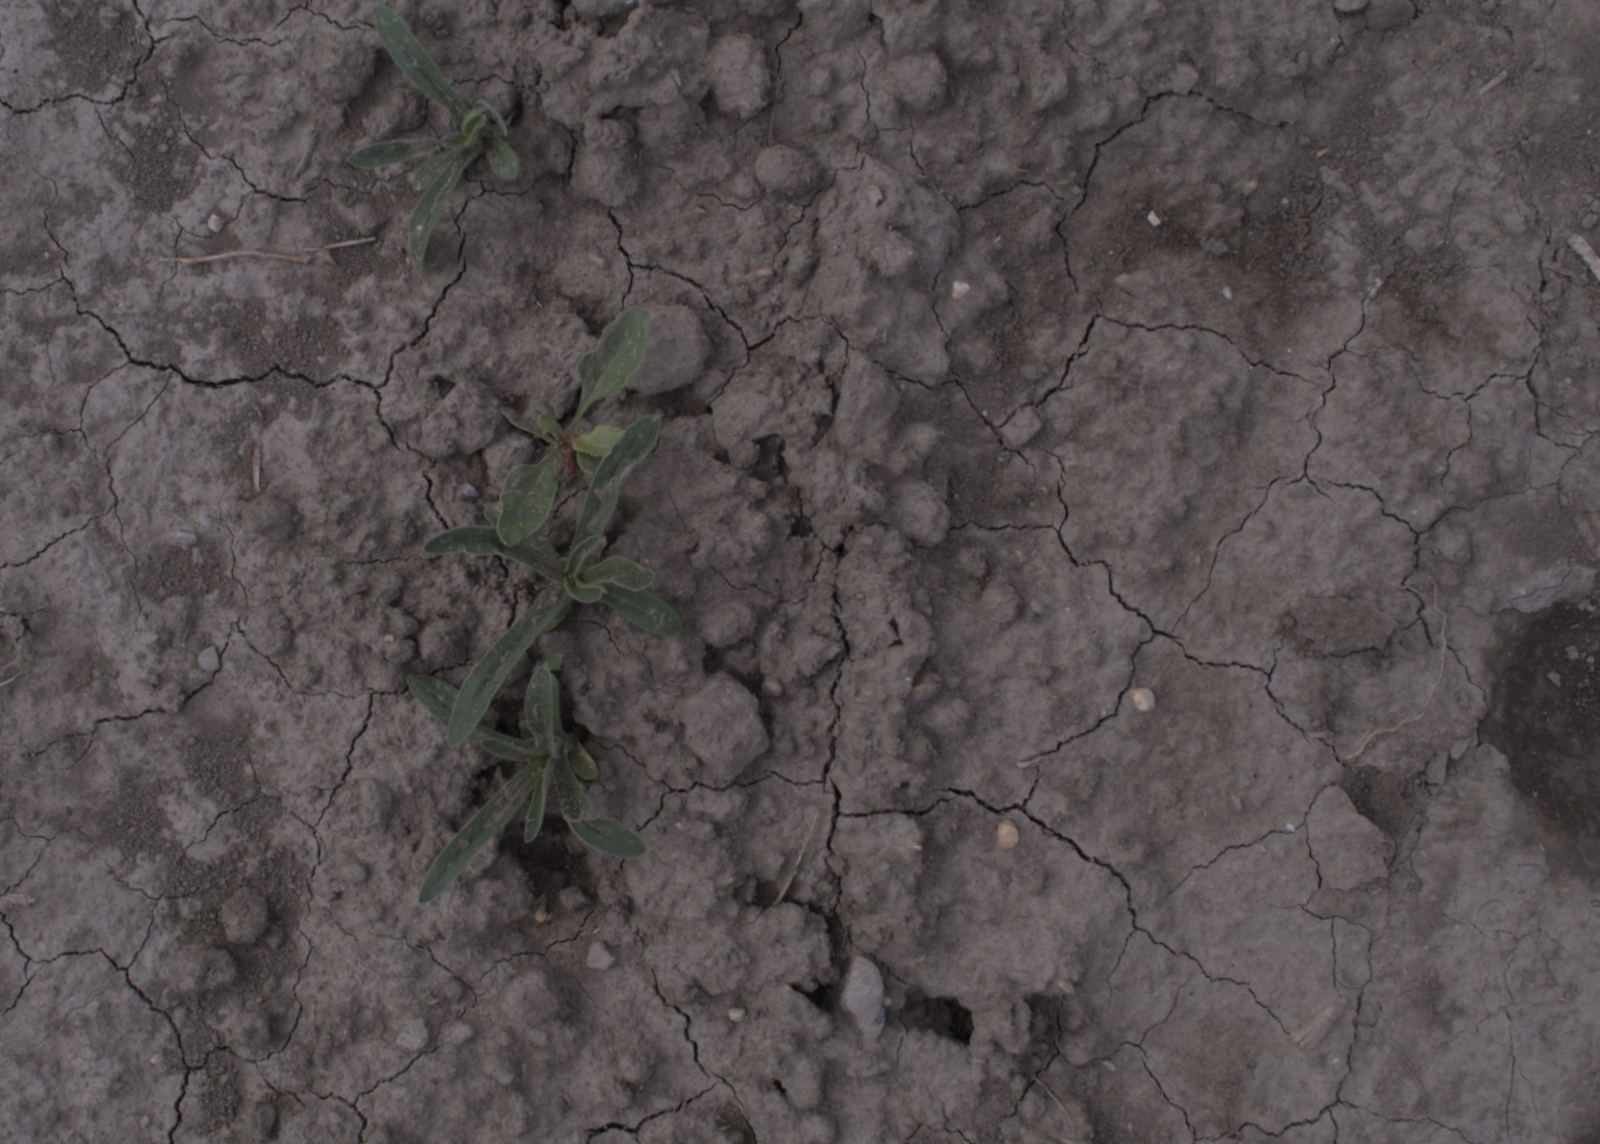
Capture date: 24.08.2020 10:53:46
Weather: mixed
Wind: medium
Seeding date: 21.07.2020
Plant canopy height (mm): 910